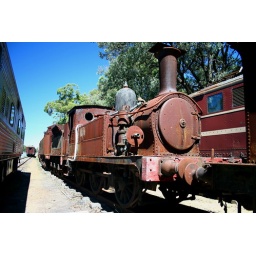
A rusty train sitting at the Thirlmere Rail Heritage centre. Located near Picton NSW Australia.